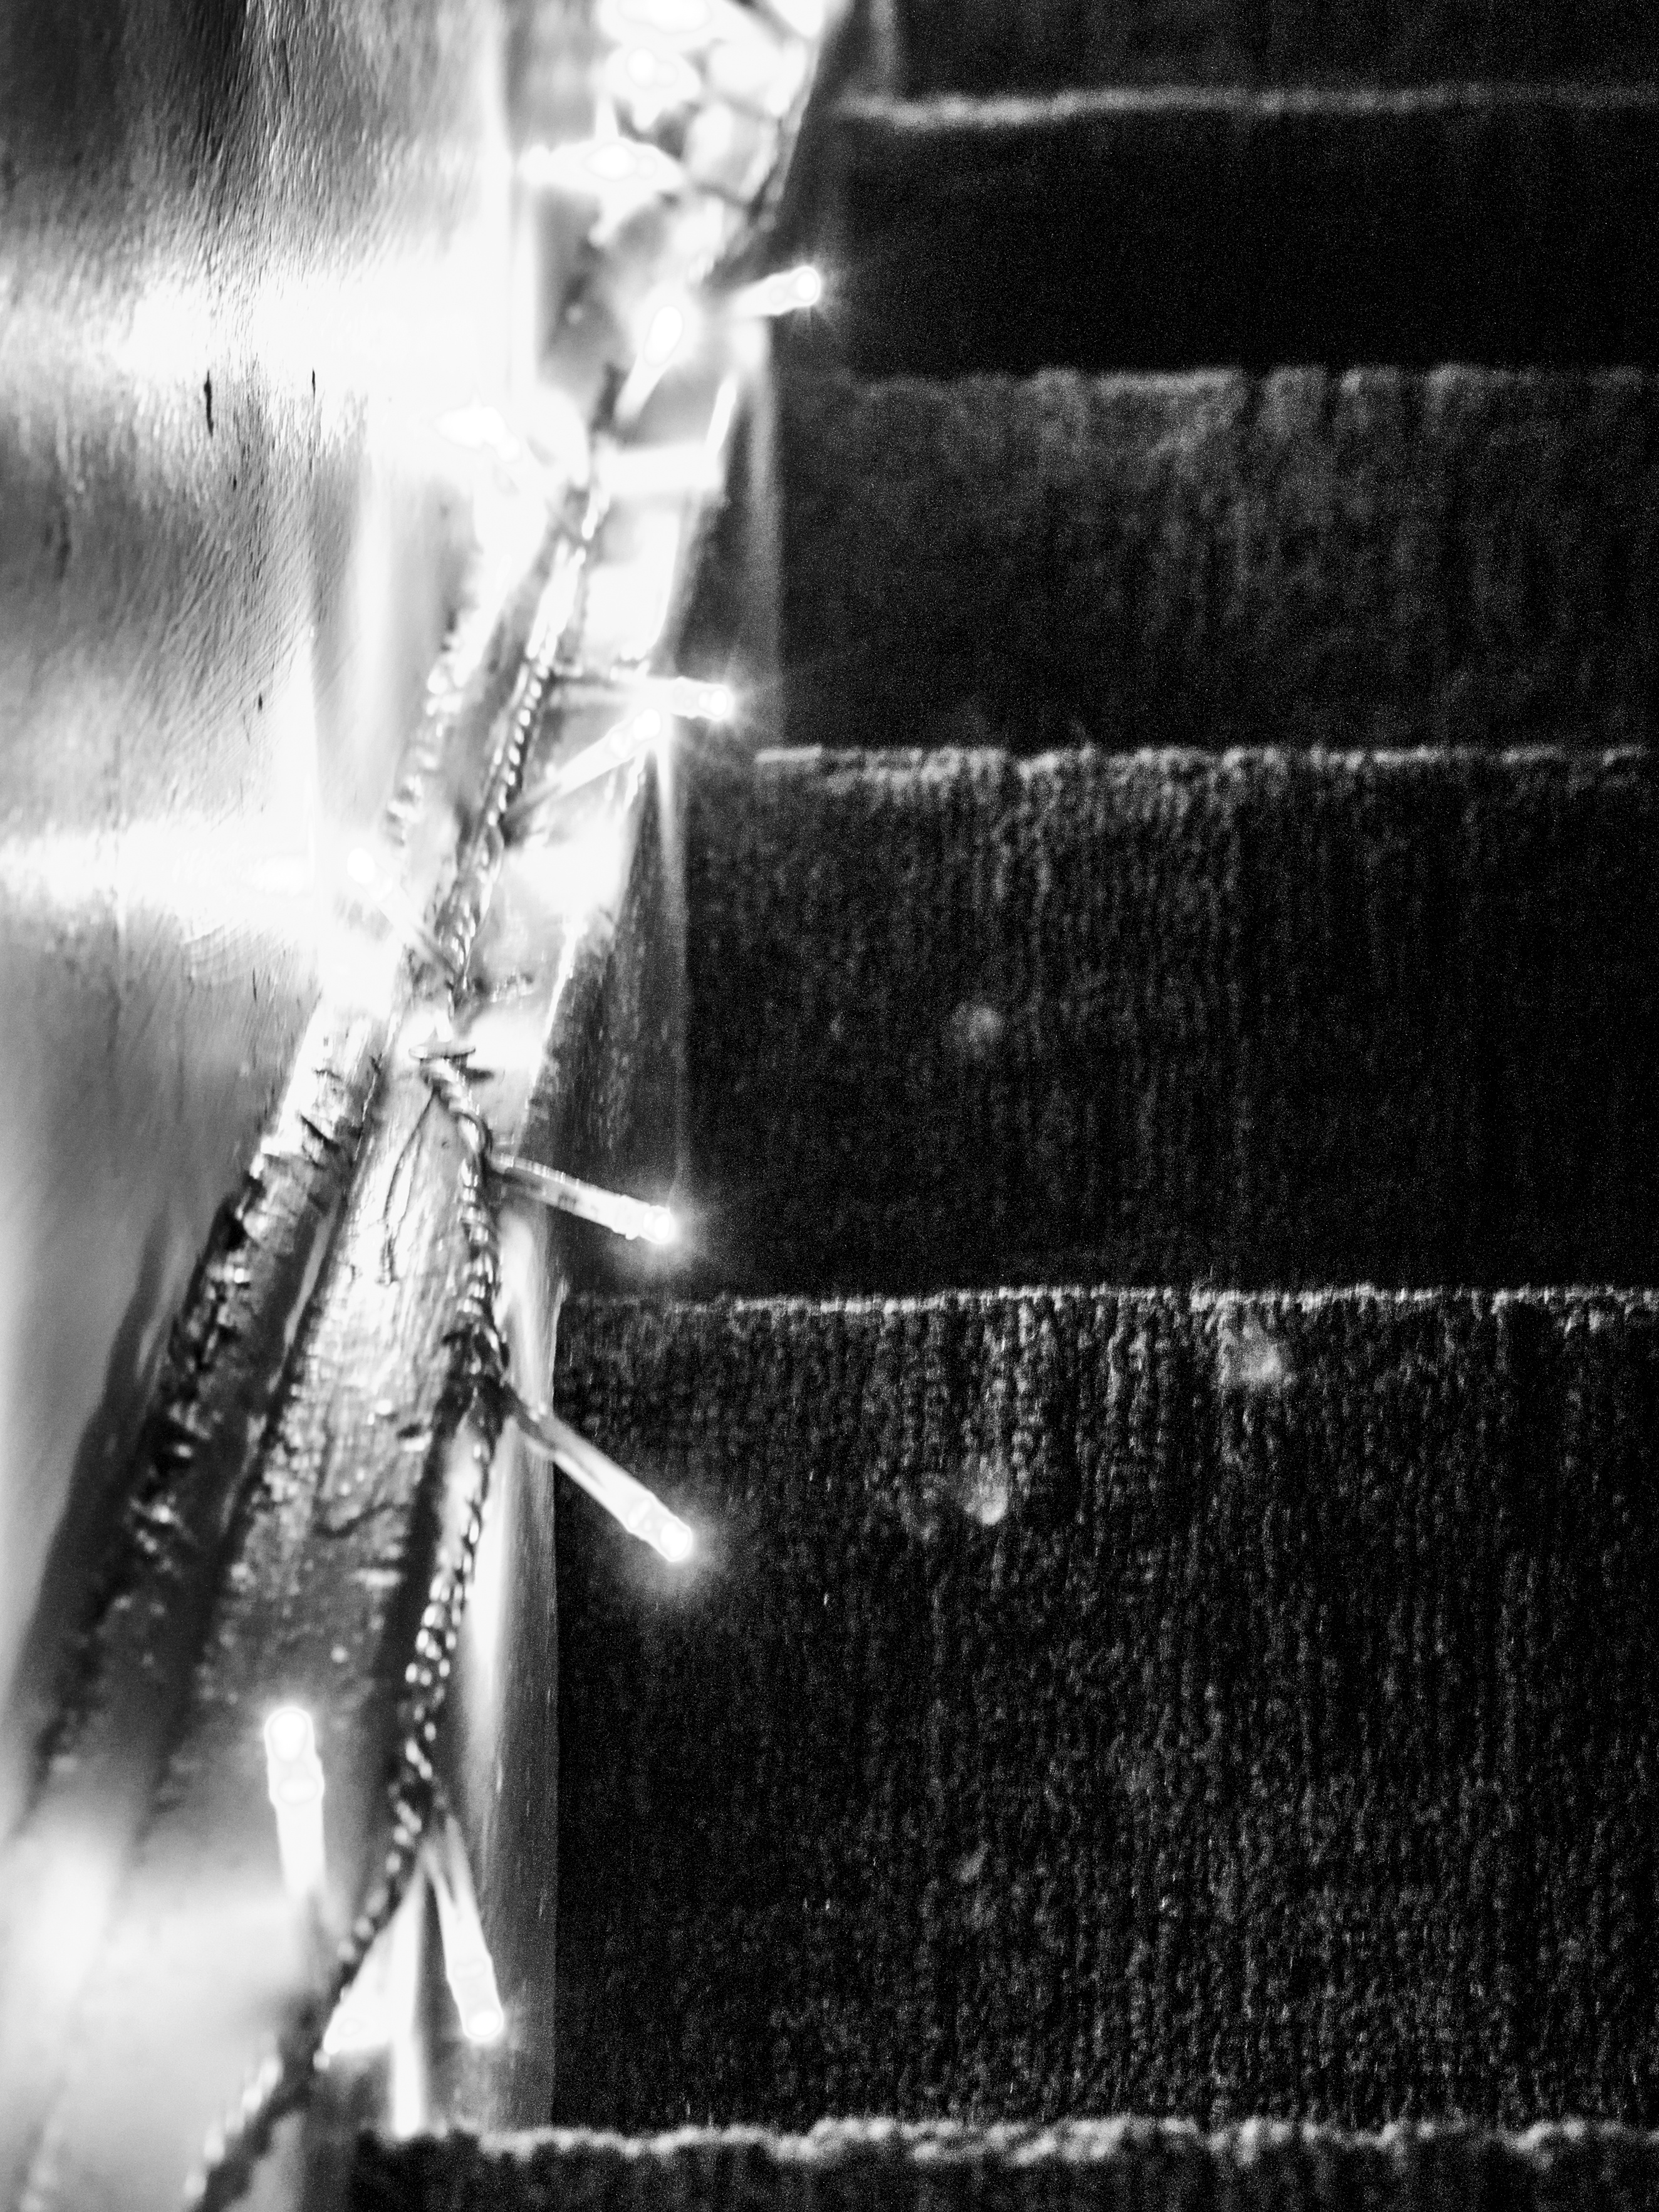
light, black and white, photography, darkness, black, monochrome, uk, blackandwhite, objects, lights, image, peterborough, lifestudy, monochrome photography